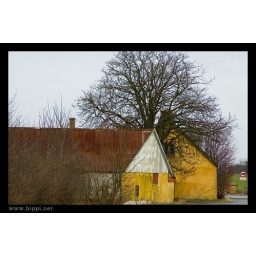
This farm is very close to our home in Lystrup. I like the yellow color.